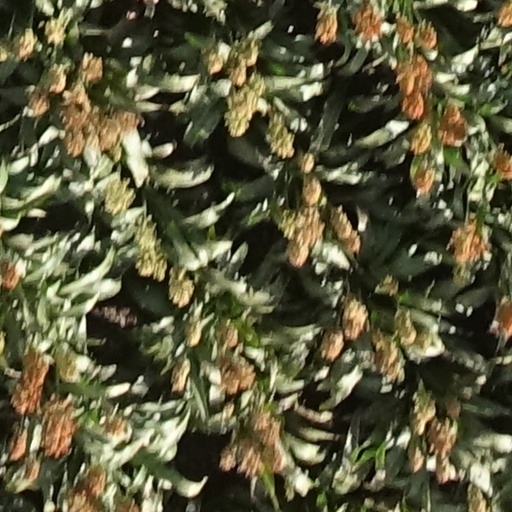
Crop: sorghum